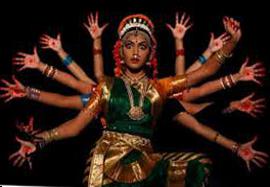
Dance form: kuchipudi